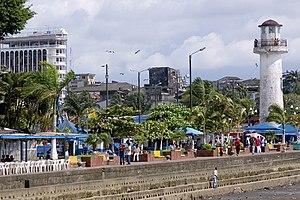
Buenaventura est une ville du département Valle del Cauca en Colombie, ainsi que le port maritime le plus important du pays.
Cette page dresse la liste des phares en Colombie : la Colombie possède deux littoraux, un au nord-ouest sur la mer des Caraïbes et l'autre à l’ouest sur l'océan Pacifique. La Colombie administre également l'Archipel de San Andrés, Providencia et Santa Catalina, qui comprend un ensemble d'îles situées au sud-ouest de la mer des Caraïbes, au nord du Panama et à l'est du Nicaragua.